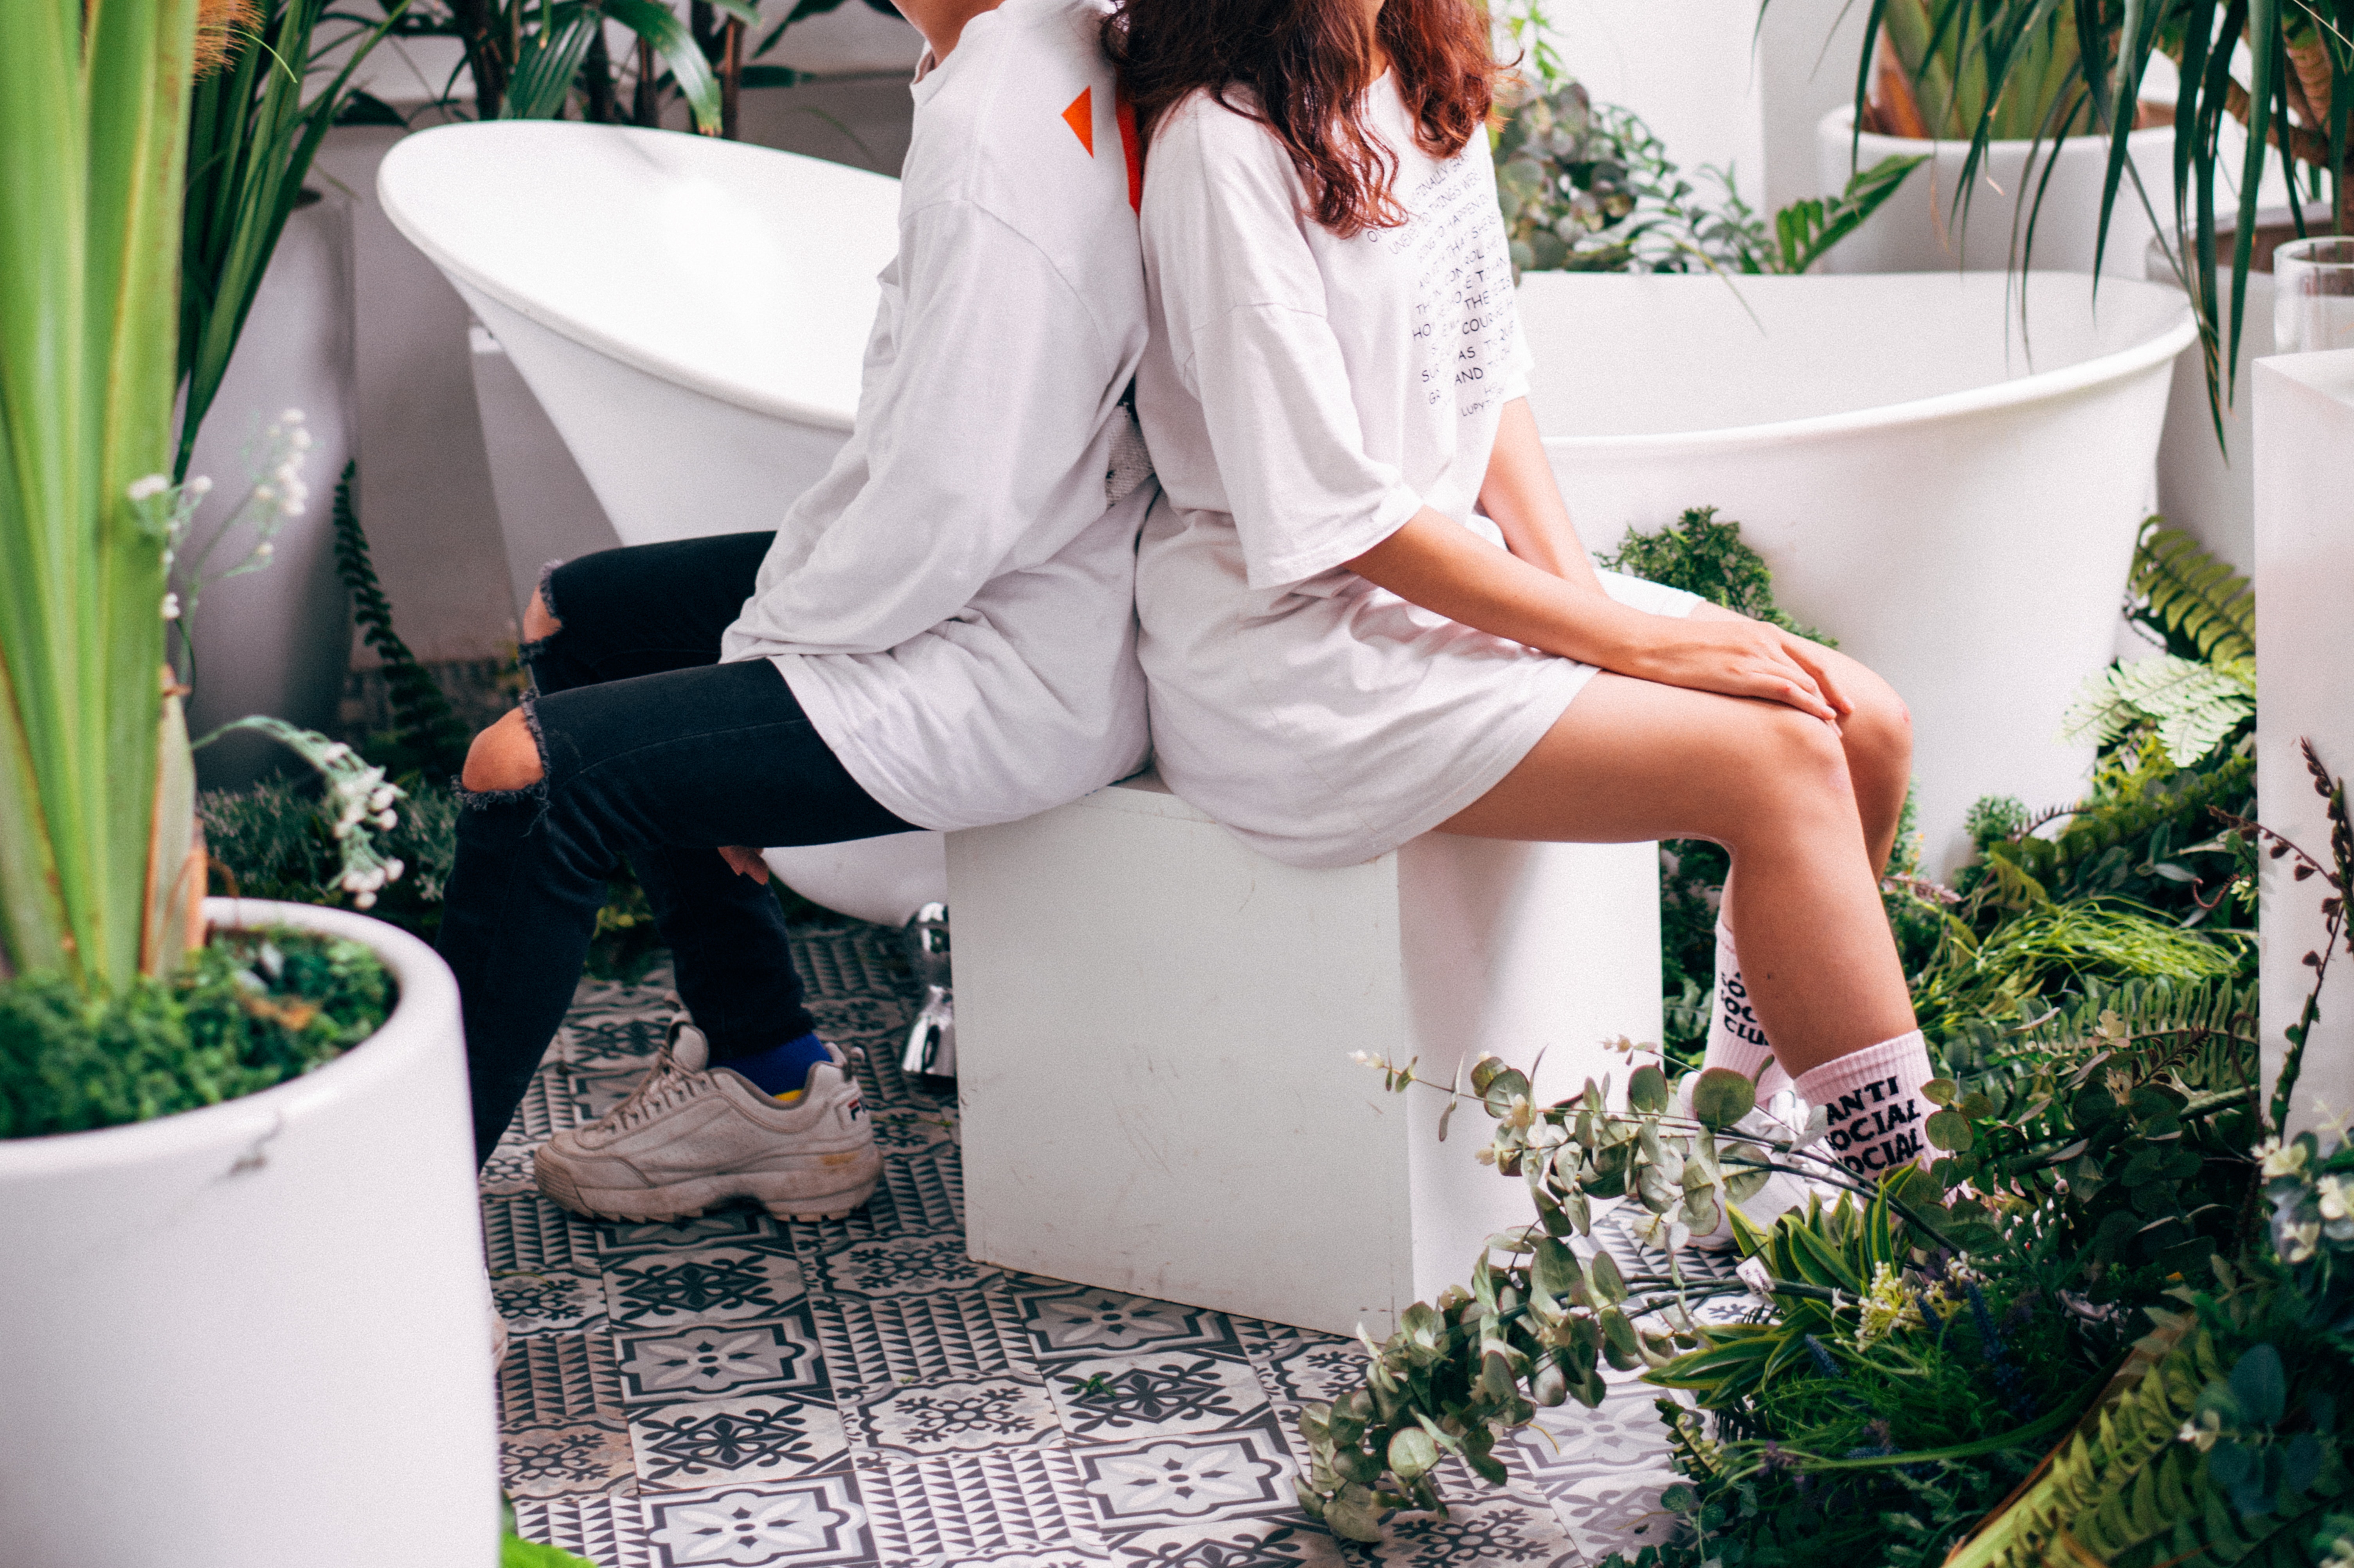
white, green, leg, fashion, footwear, sitting, thigh, plant, photography, photo shoot, houseplant, shoe, human leg, brown hair